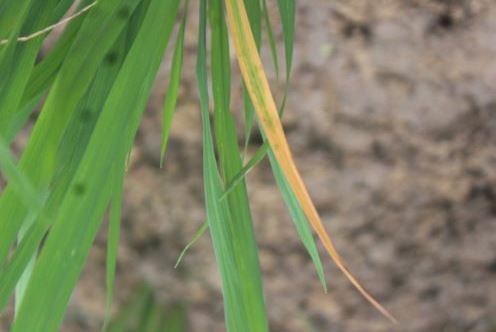
Disease: Tungro